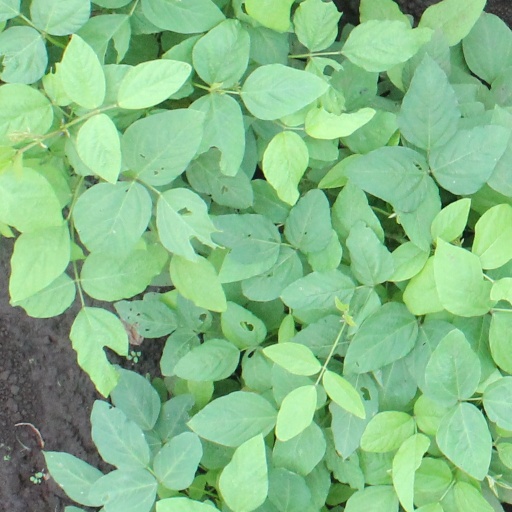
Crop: soybean